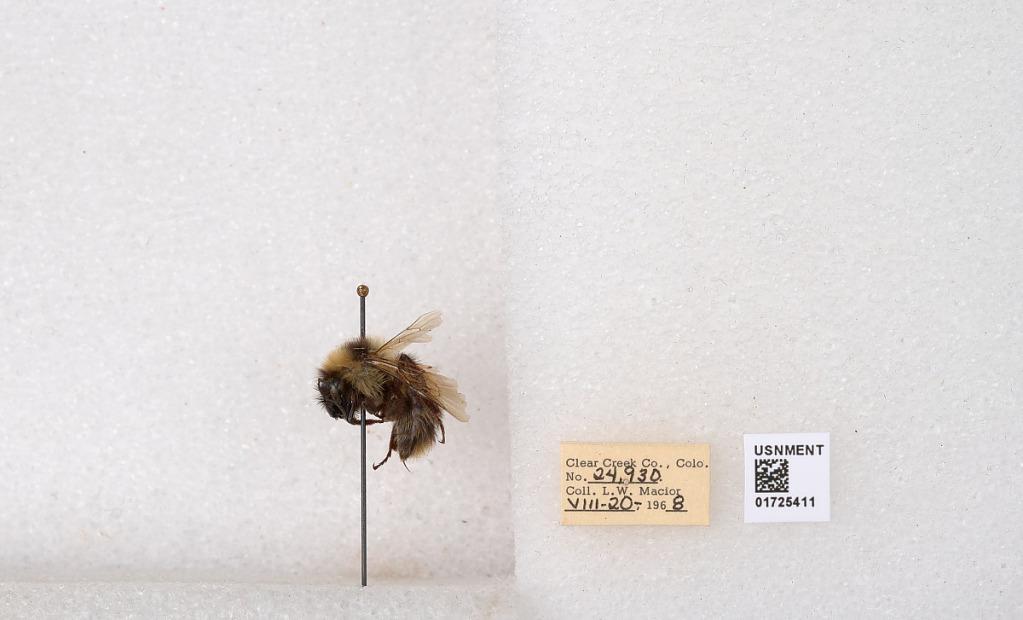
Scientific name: Bombus kirbyellus
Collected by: L. Macior
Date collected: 1968-8-20
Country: United States
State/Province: Colorado
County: Clear Creek
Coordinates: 39.6891, -105.644